Fenomeno (horse)

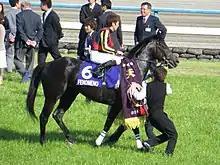
Fenomeno in April 2013

Fenomeno (foaled 20 April 2009) is a Japanese Thoroughbred racehorse and sire. After winning one minor race as a two-year-old he emerged as a top-class performer in the following year, taking the Aoba Sho and St Lite Kinen and finishing a close second in both the Tokyo Yushun and the autumn edition of the Tenno Sho. In his third campaign he won the Nikkei Sho and the spring edition of the Tenno Sho before his season was ended by injury. At the end of that year he was rated the best horse in the world over extended distances. He won a second Tenno Sho in 2014 but failed to win again and was retired to stud at the end of 2015.